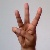
The image shows a hand gesture representing the letter 'W' in Indian Sign Language.